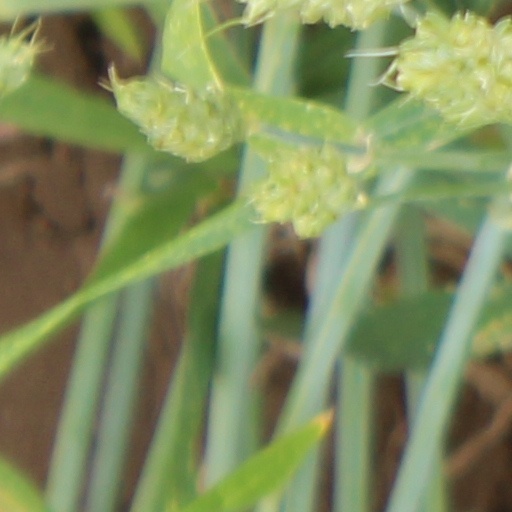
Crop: wheat